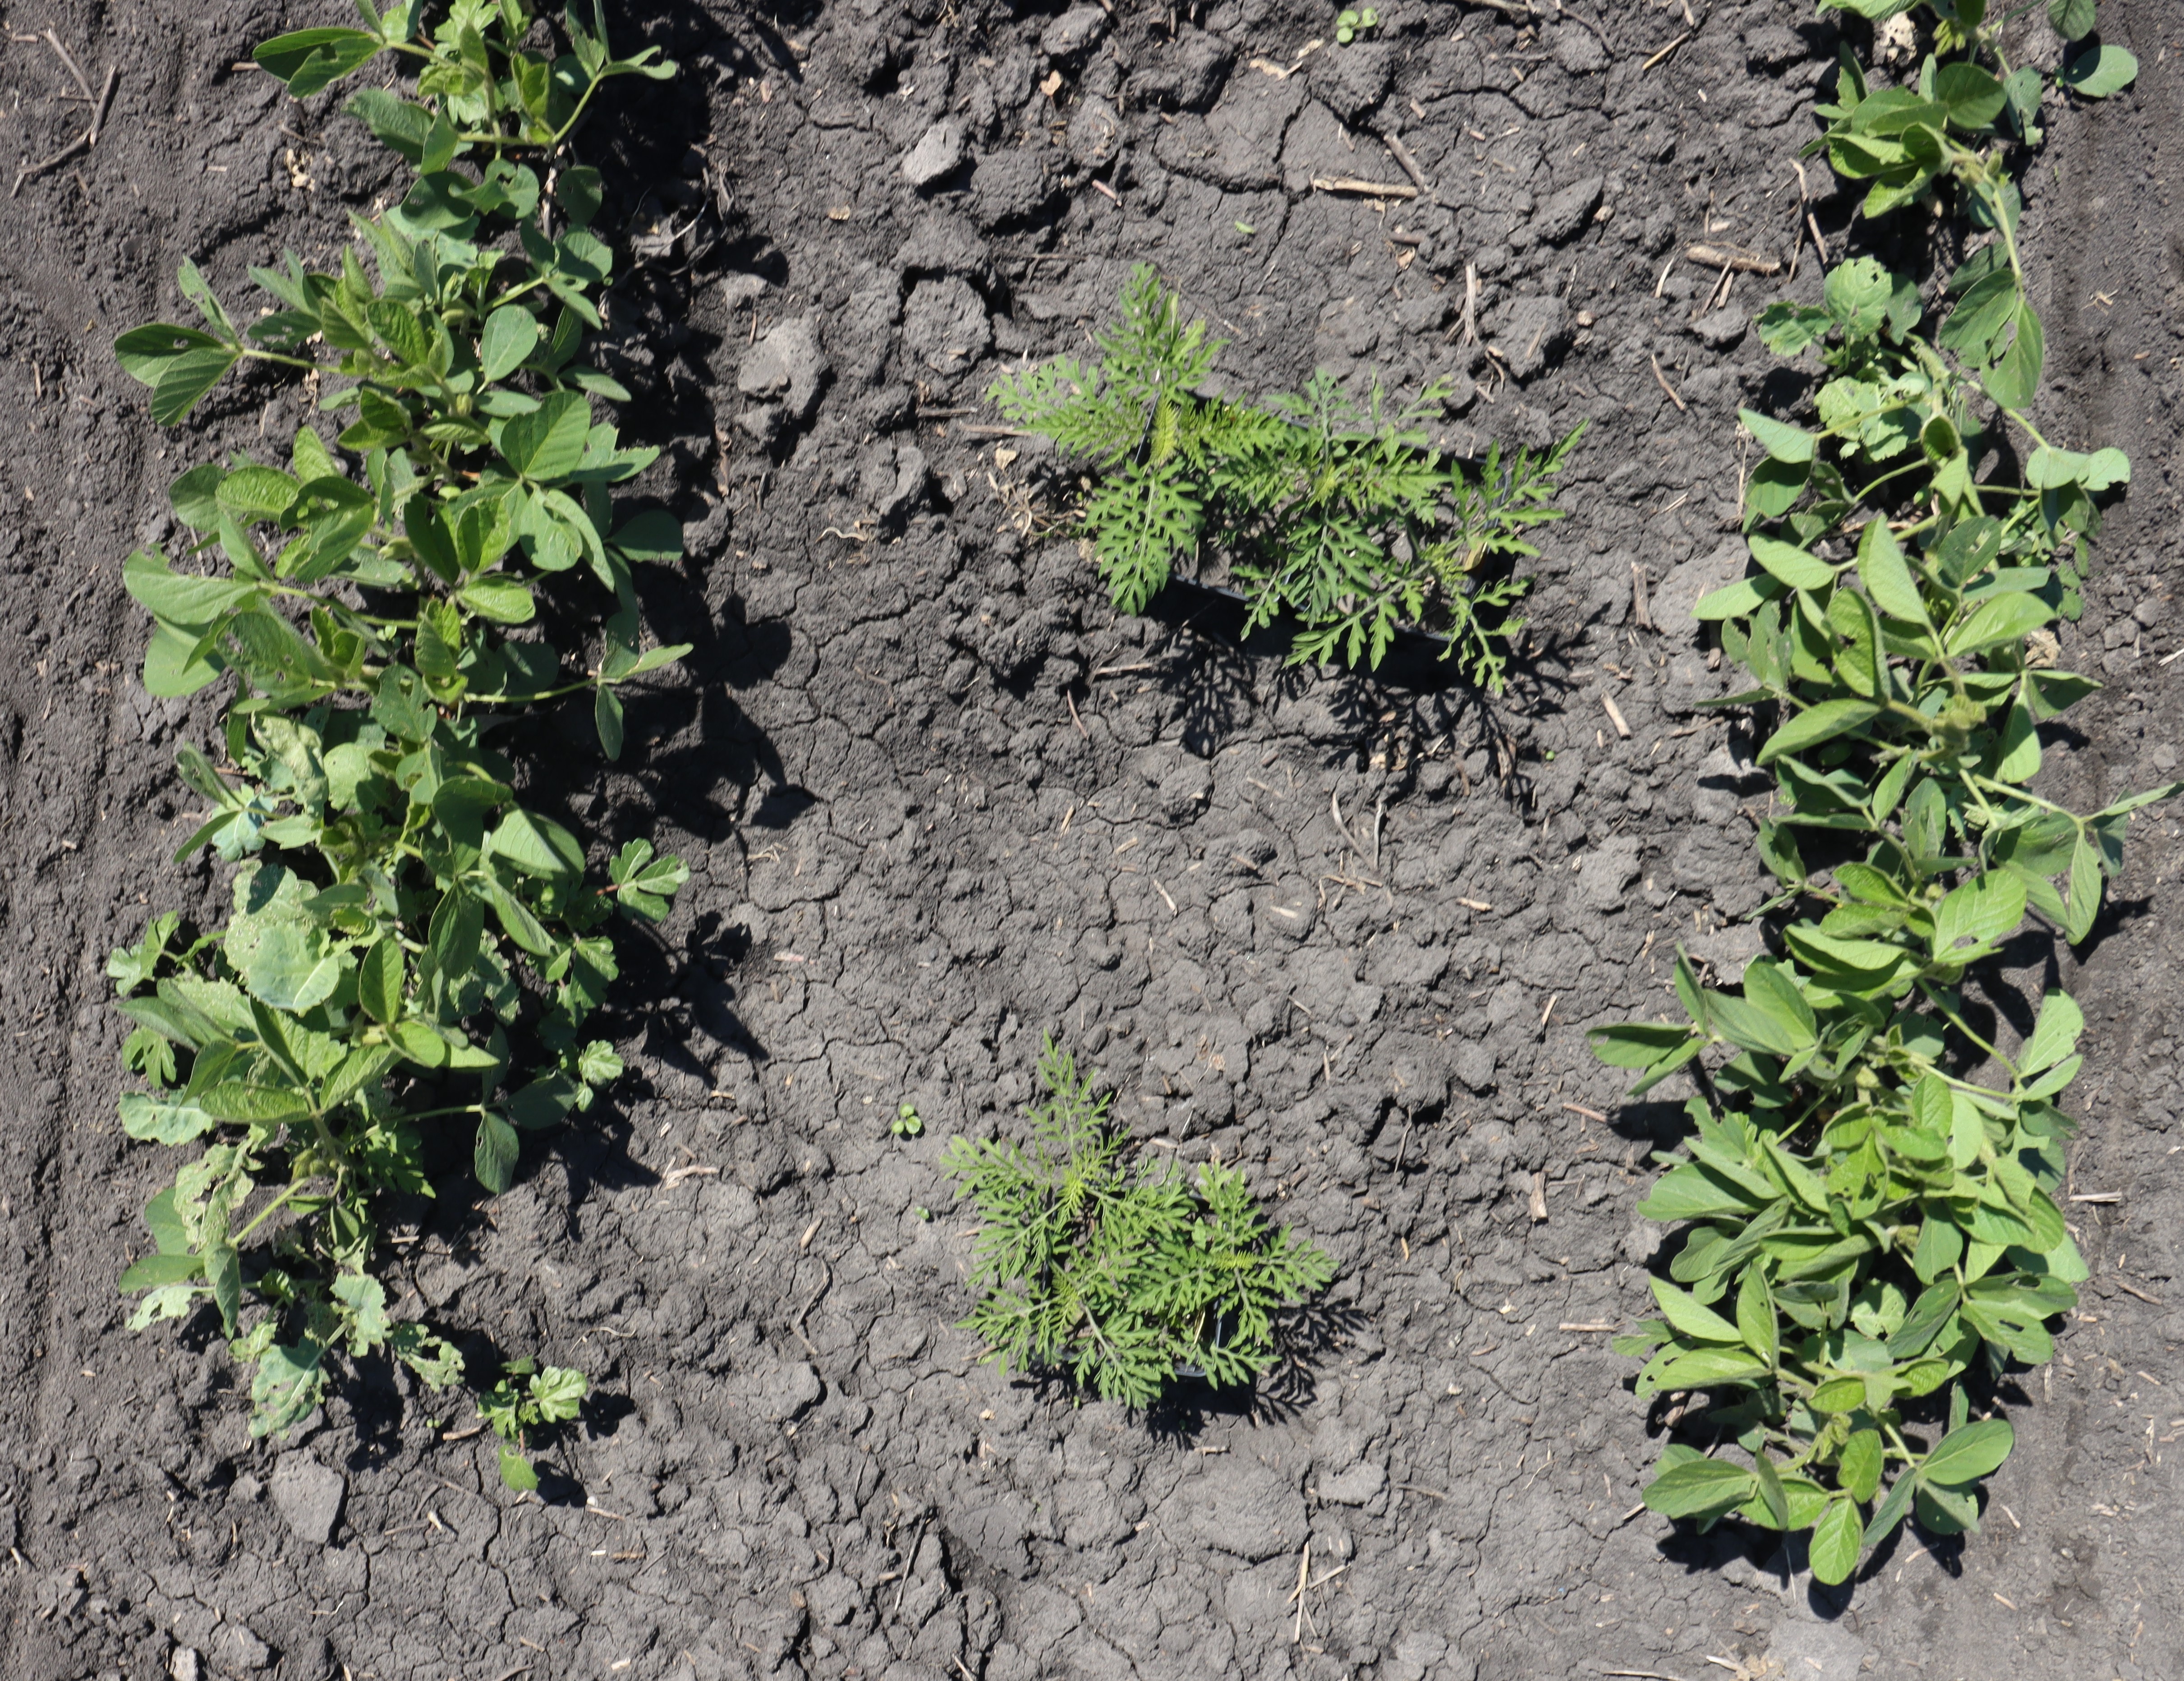
Crop: Soybean
Objects: Soybean, Soybean, Soybean, Soybean, Soybean, Soybean, Ragweed, Ragweed, Ragweed